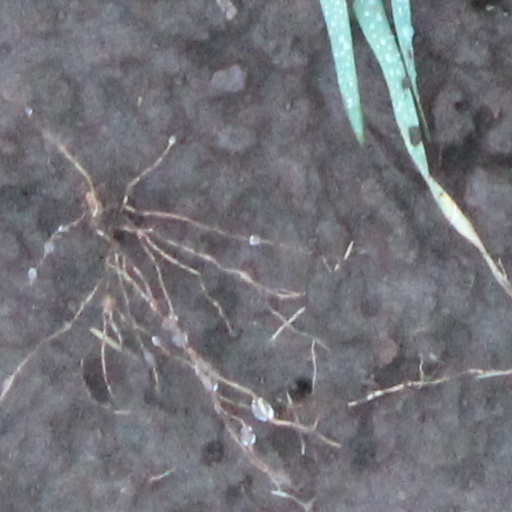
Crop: wheat